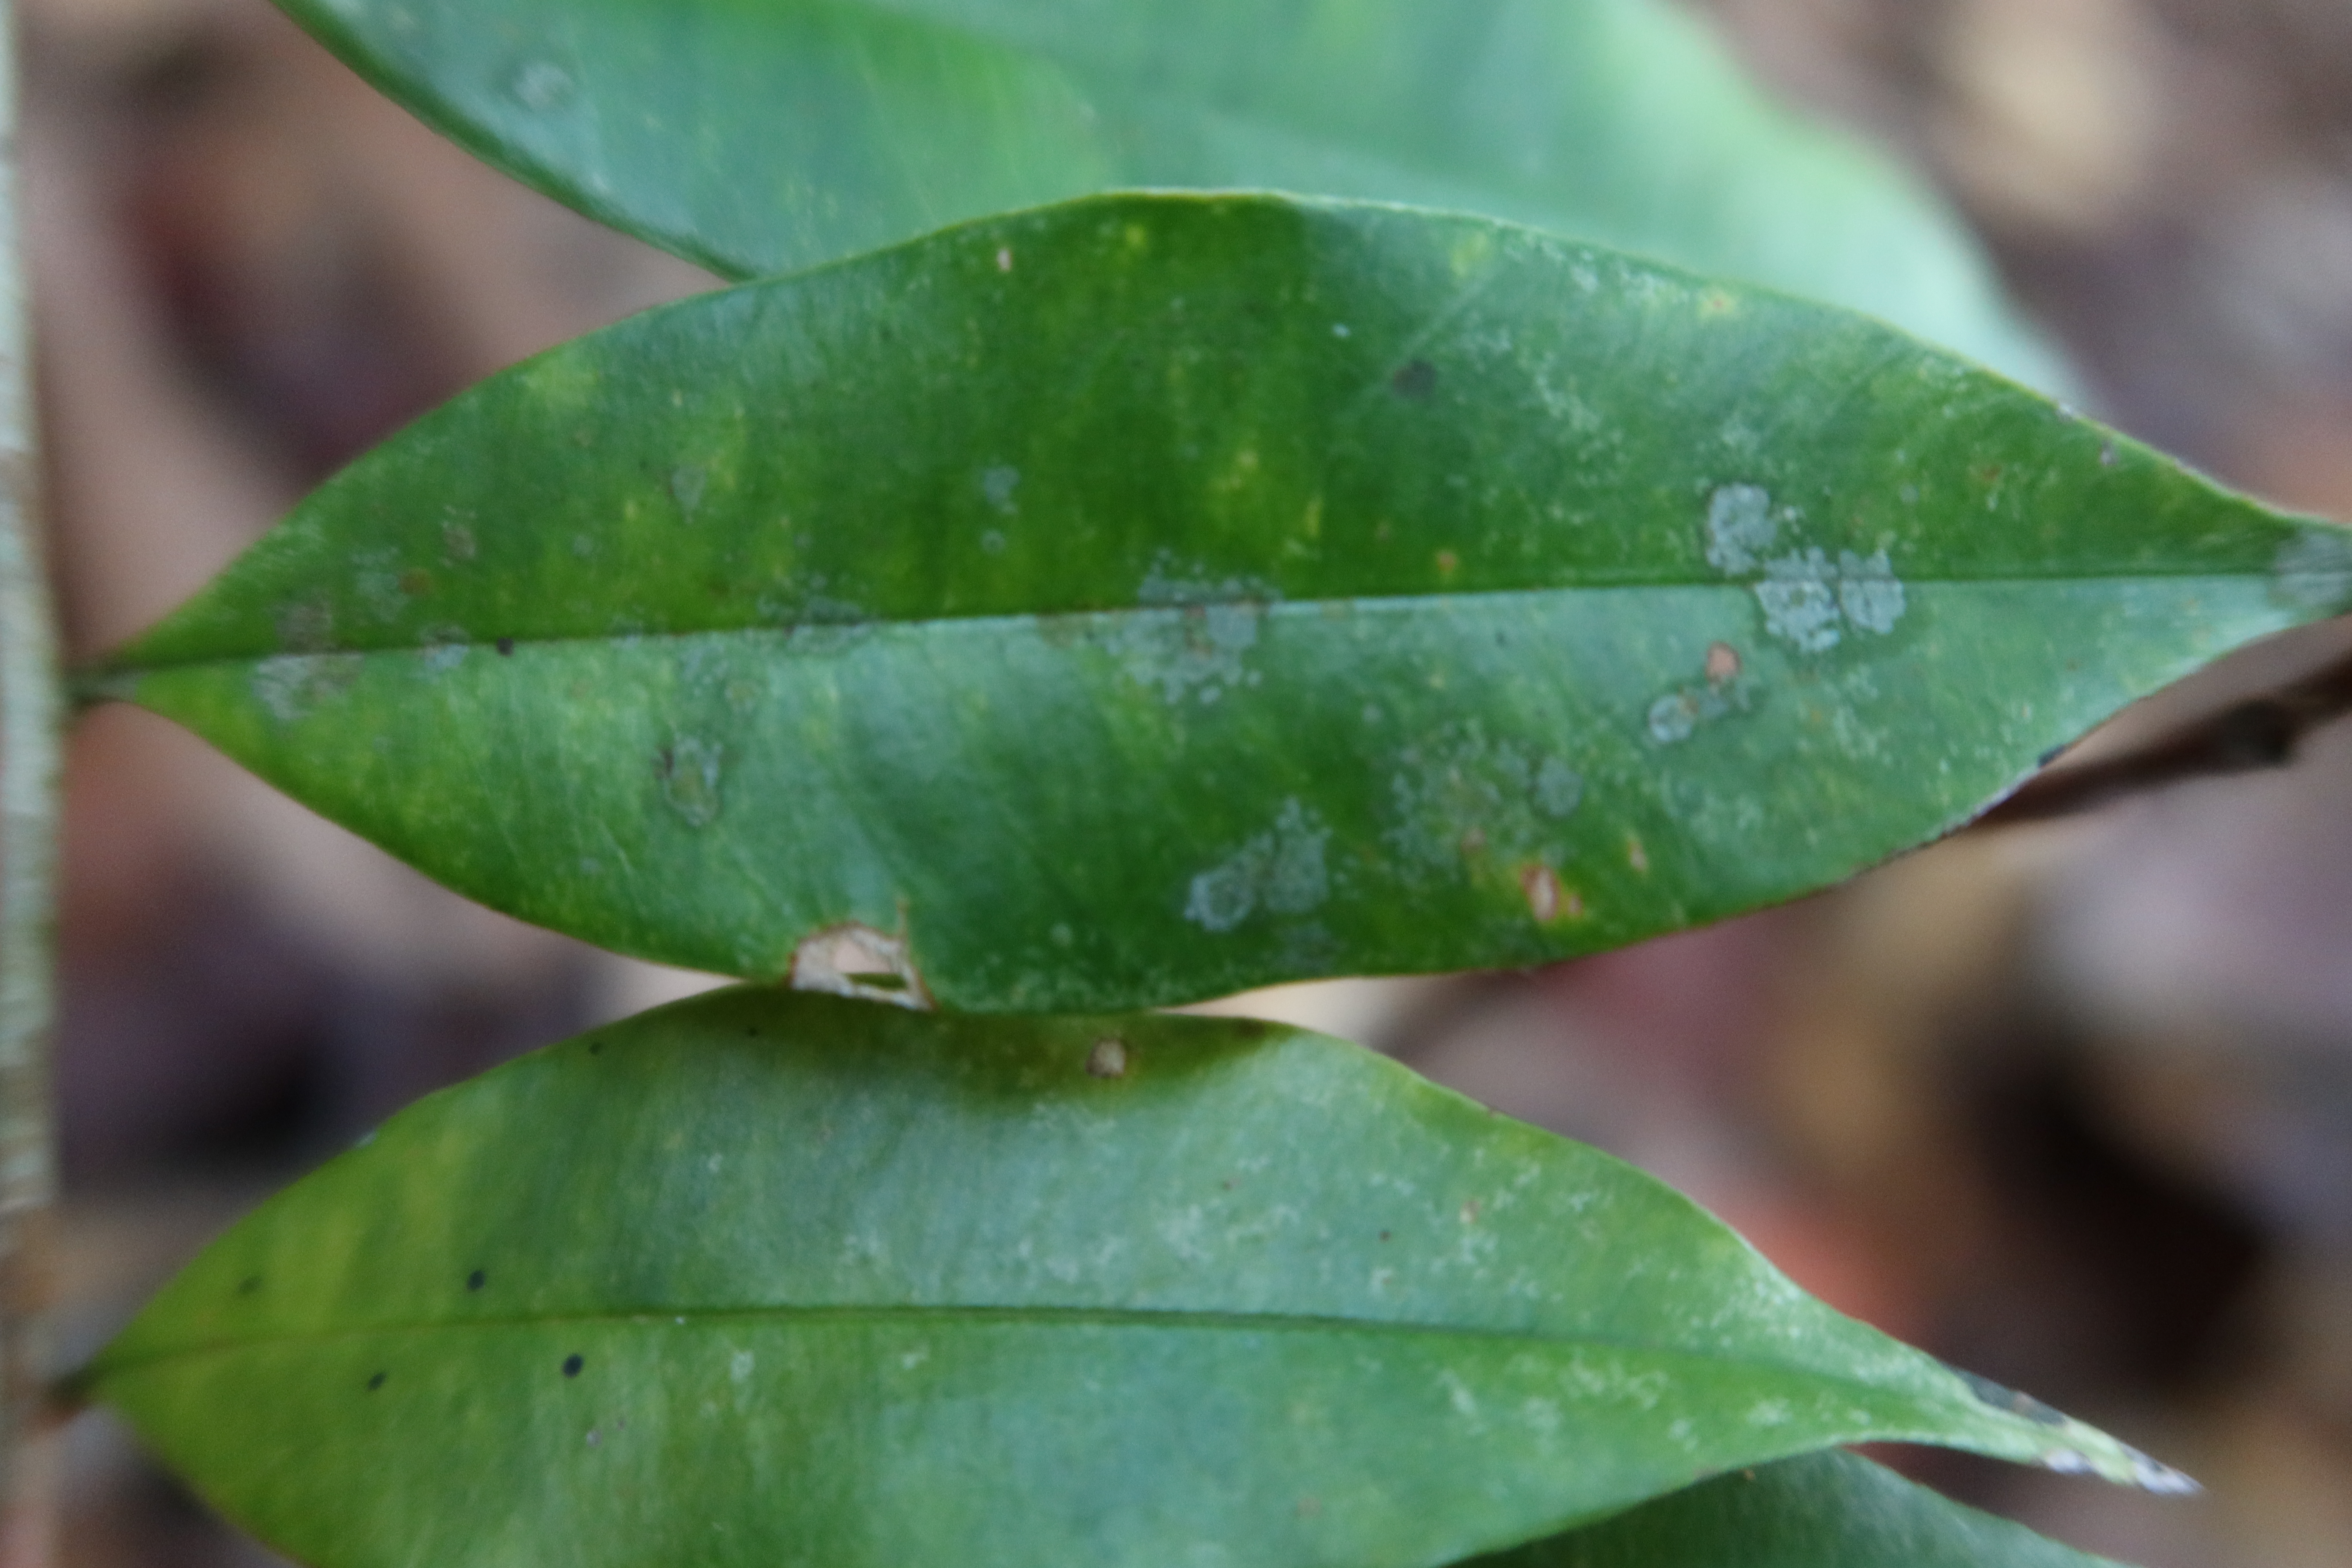
Label: Powdery mildew